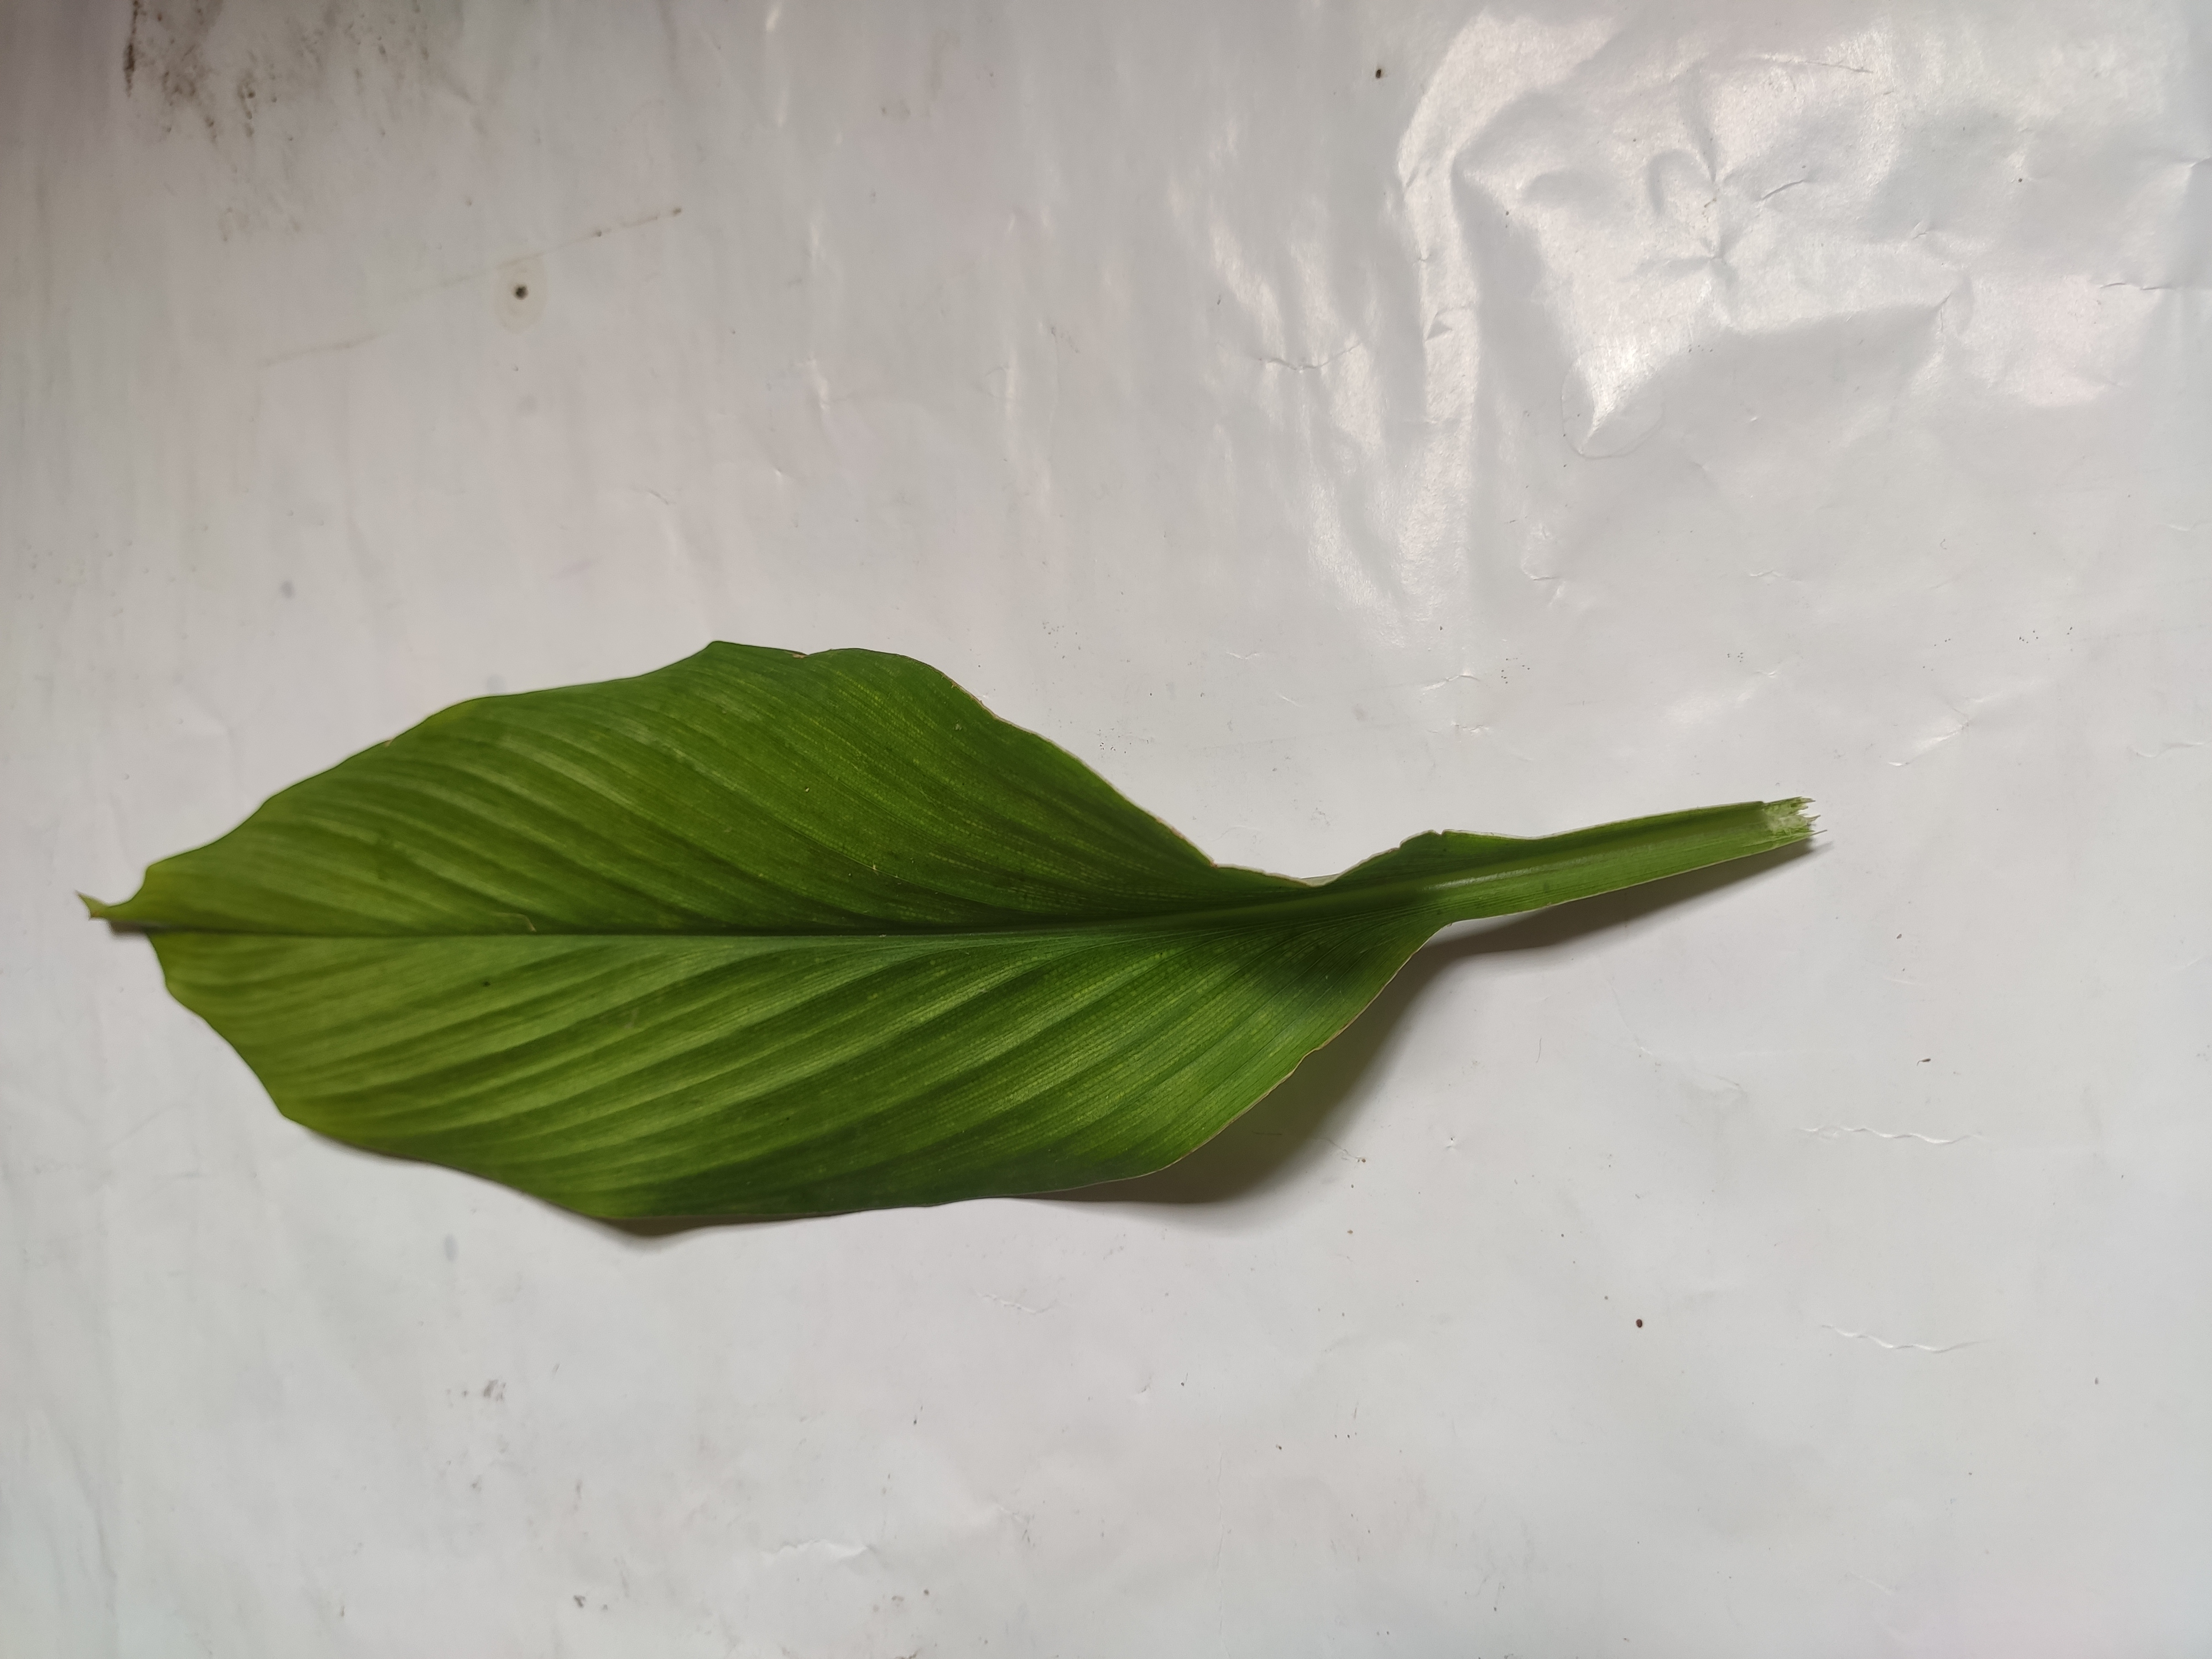
Label: Healthy_Leaf